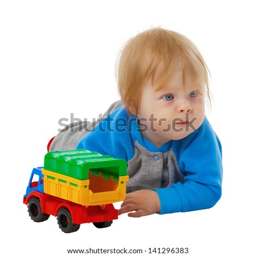
funny kid with a plastic toy car isolated on white background